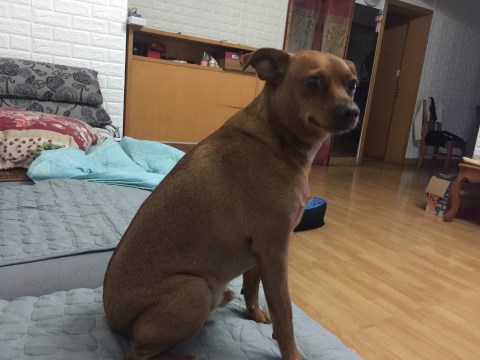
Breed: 561-n000127-miniature_pinscher